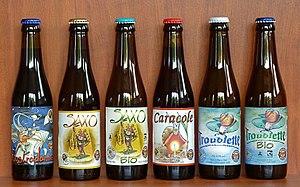
Bières de la Brasserie Caracole avec deux variantes de la Bio